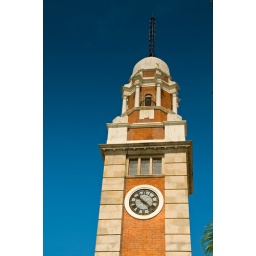
The clock tower in Kowloon